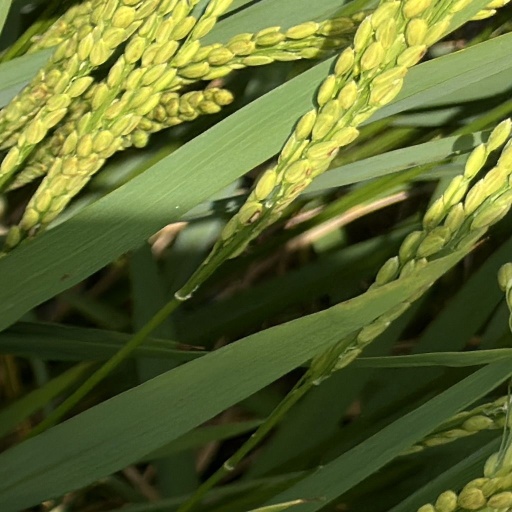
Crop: rice